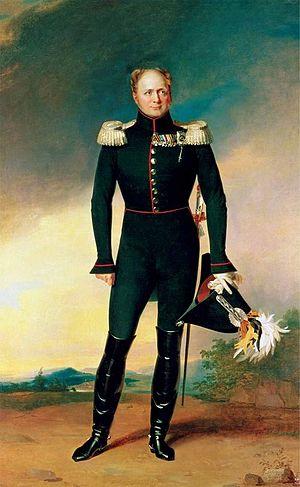
La colonie de Chabag est une colonie fondée en 1822 sur les rives de la Mer Noire par des Suisses originaires du canton de Vaud. Le tsar Alexandre Iᵉʳ de Russie encourage à cette époque la colonisation de la région. La colonie va exister pendant plus d’un siècle, au bord du liman du Dniestr, près d’Akkermann/Cetatea Alba. Les colons vaudois, principalement des vignerons, y établirent une tradition viticole.